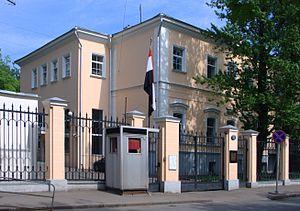
Ceci est une liste des représentations diplomatiques en Russie. En tant que plus grand pays du monde, membre permanent du Conseil de sécurité des Nations Unies, puissance régionale en Europe et en Asie et principal État successeur de l'Union soviétique, la Fédération de Russie accueille une importante communauté diplomatique dans sa capitale, Moscou. Moscou abrite 148 ambassades, de nombreux pays ont également des consulats généraux et des consulats dans tout le pays.